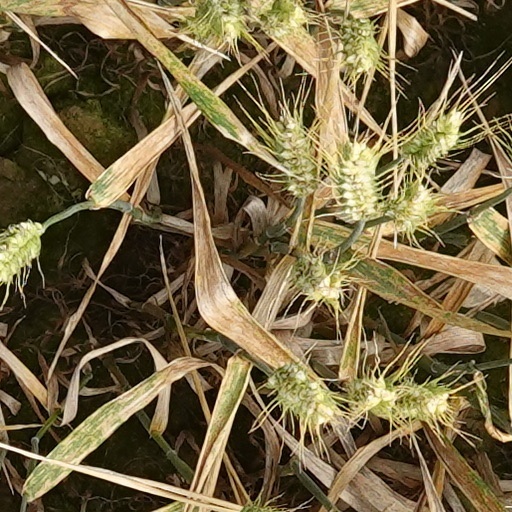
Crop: wheat